Citroën Type C 5HP

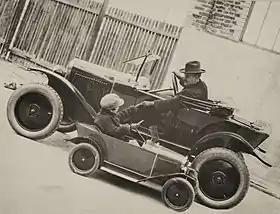
5HP Torpedo T2 & Citroënette

The Citroën Type C was a light car made by the French Citroën car company between 1922 and 1926 with almost 81,000 units being made.